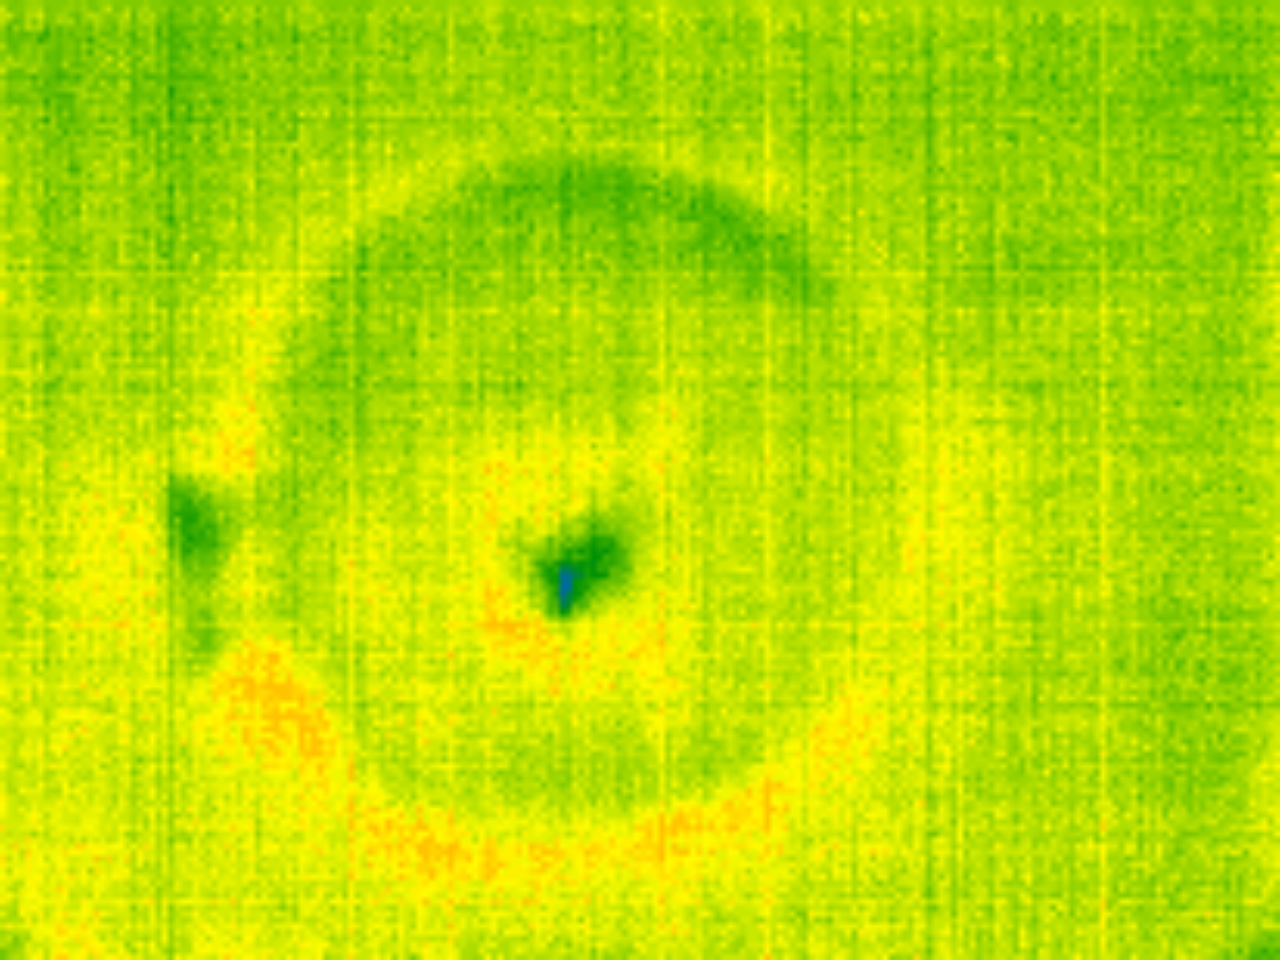
Label: Minor Defect